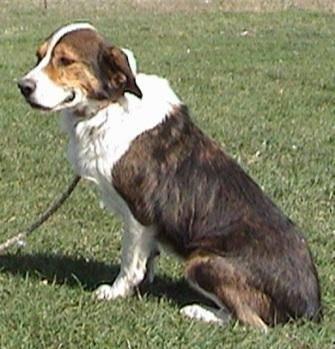
dog